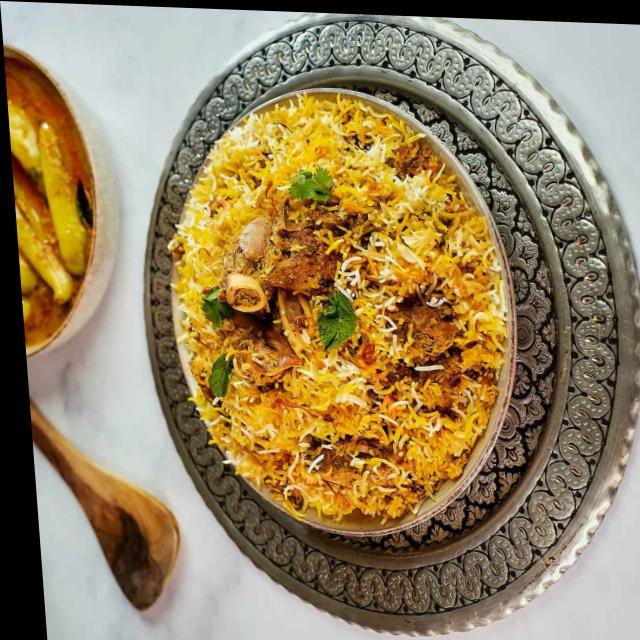
Dish: biryani